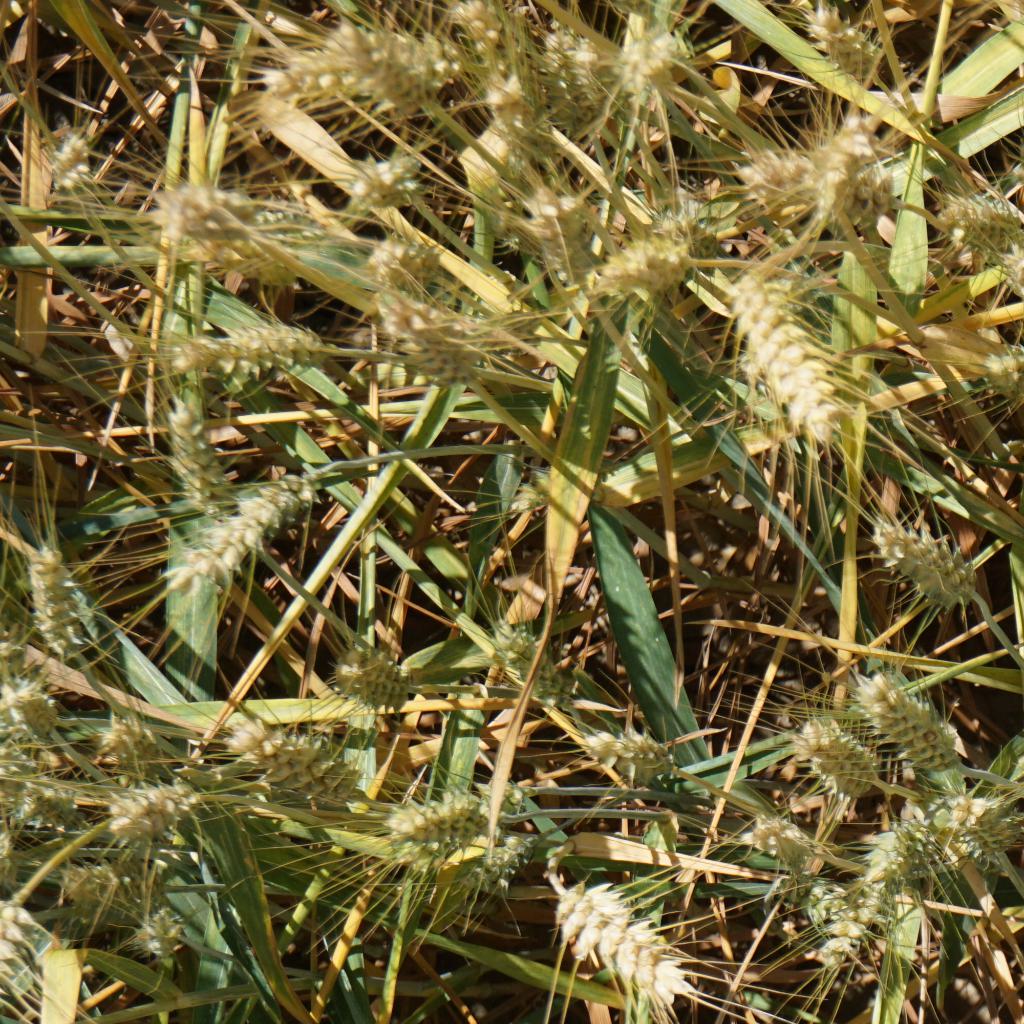
Country: France
Location: Gréoux
Wheat development stage: Filling - Ripening